Tourism in Milan

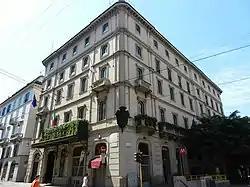
Grand Hotel et de Milan, founded in 1863

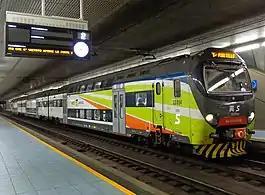
A TSR train at Milano Porta Venezia railway station on the Milan Passerby railway

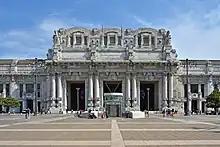
Milano Centrale railway station

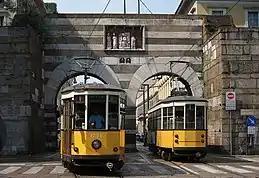
Intersecting trams under the arcs of Porta Nuova medieval gate. This type of historical trams is also used in San Francisco, United States

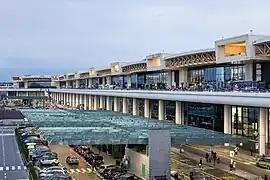
Milan Malpensa Airport

The city also has numerous hotels, including luxurious such as Principe di Savoia, Grand Hotel et de Milan and the 7 star Town House Galleria. The average stay for a tourist in the city is of 3.43 nights, while foreigners stay for longer periods of time, 77% of which stay for a 2-5 night average. Of the 75% of visitors who stay in hotels, 4-star ones are the most popular (47%), while the ones which have 5-stars, or less than 3-stars represent 11% and 15% of the charts respectively. Visitors to the city, by average, find that accommodation is good, high-quality and that service is professional, however that it is also very expensive.